Kuraka

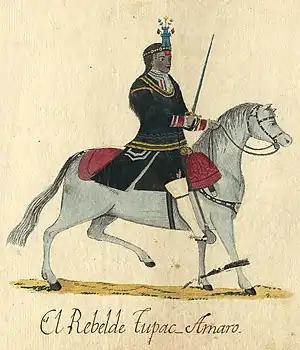
Túpac Amaru II, an Andean "kuraka" who led a 1781 rebellion against Spanish rule in Peru

The "kurakas" experienced a transformation during the first years of Spanish conquest of Peru. Since the Inca had not consolidated their rule over many regions, some "kurakas" were anti-Inca and pro-Spanish. Outside of the former Inca capital of Cuzco, "the regional "caciques" [kurakas] were the most resolute collaborators with the Spanish Crown." In Peru and elsewhere in Spanish America, the Spanish crown recognized indigenous nobility, so long as they were loyal to the Spanish monarchy. They were exempt from taxation and were granted privileges to ride horses and carry swords. This did not entail a renunciation of their traditional sources of power and prestige. In practical terms, the "kurakas" collected tribute and mobilized labor, essential to the functioning of the economy under Spanish rule. Some "kurakas" in the colonial era attempted to strengthen their claims to power and intermarried with the royal Inca descent groups, while at the same time pledging loyalty to the Spanish crown. This situation resulted in their needing to reconcile these two loyalties in the colonial situation.